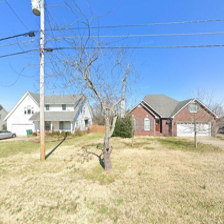
Label: streetView